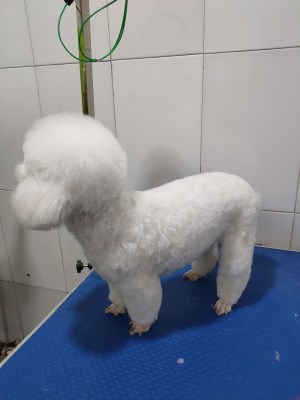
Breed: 3083-n000117-Bichon_Frise